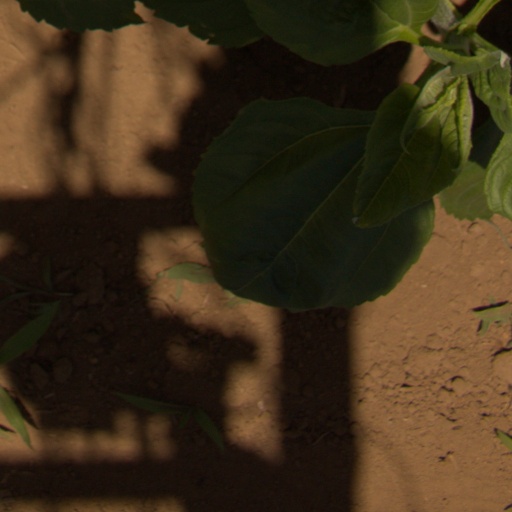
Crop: Jerusalem artichoke